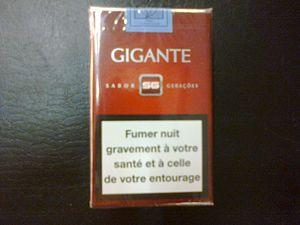
Cigarettes SG
SG est une marque de cigarettes portugaise, elle appartient au groupe producteur de tabac portugais Tabaqueira, qui fait partie du groupe américain Altria, antérieurement nommé Philip Morris International.